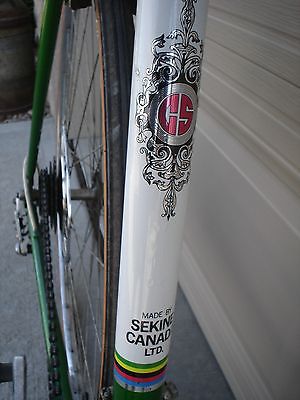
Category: bicycle